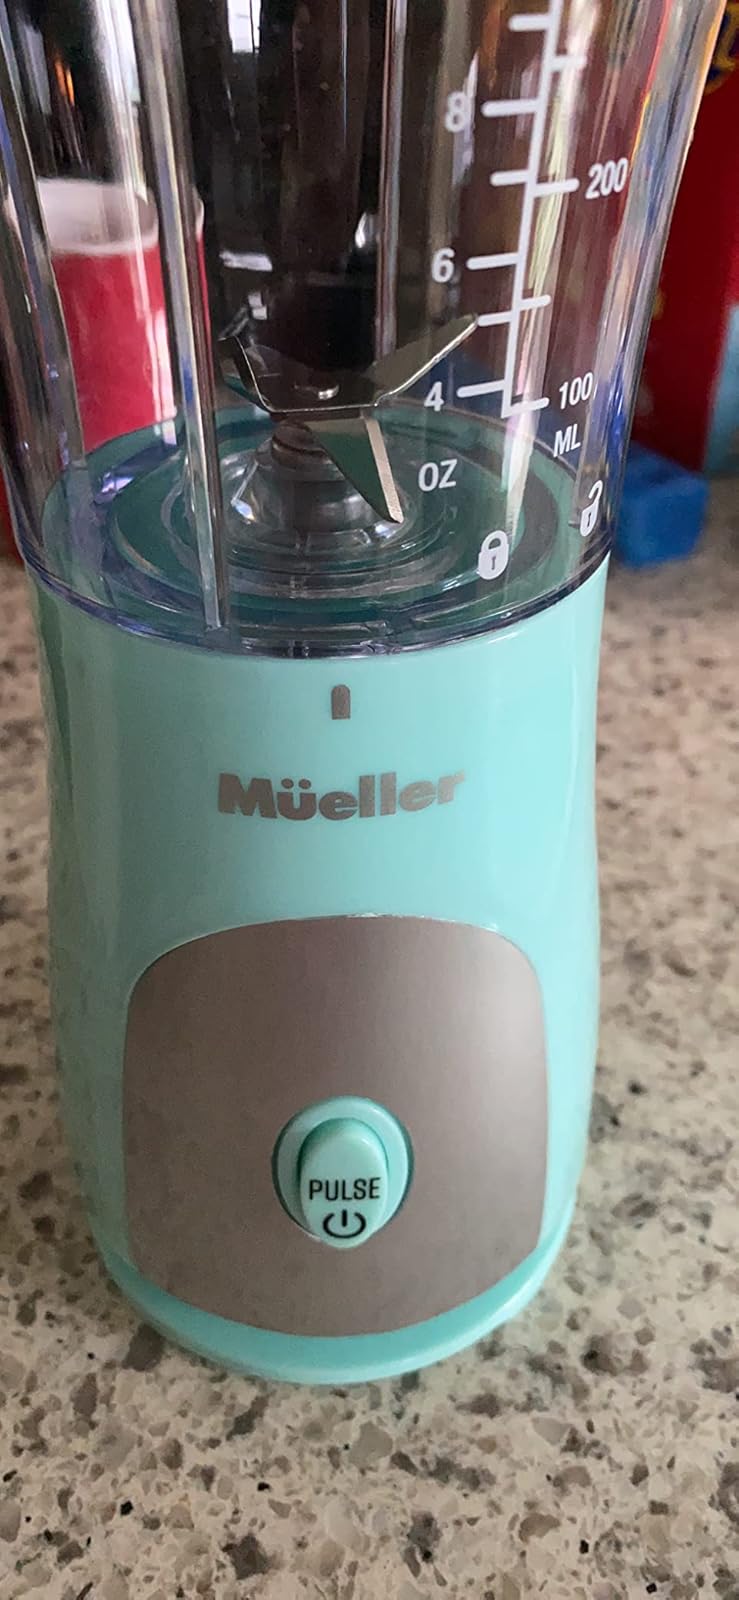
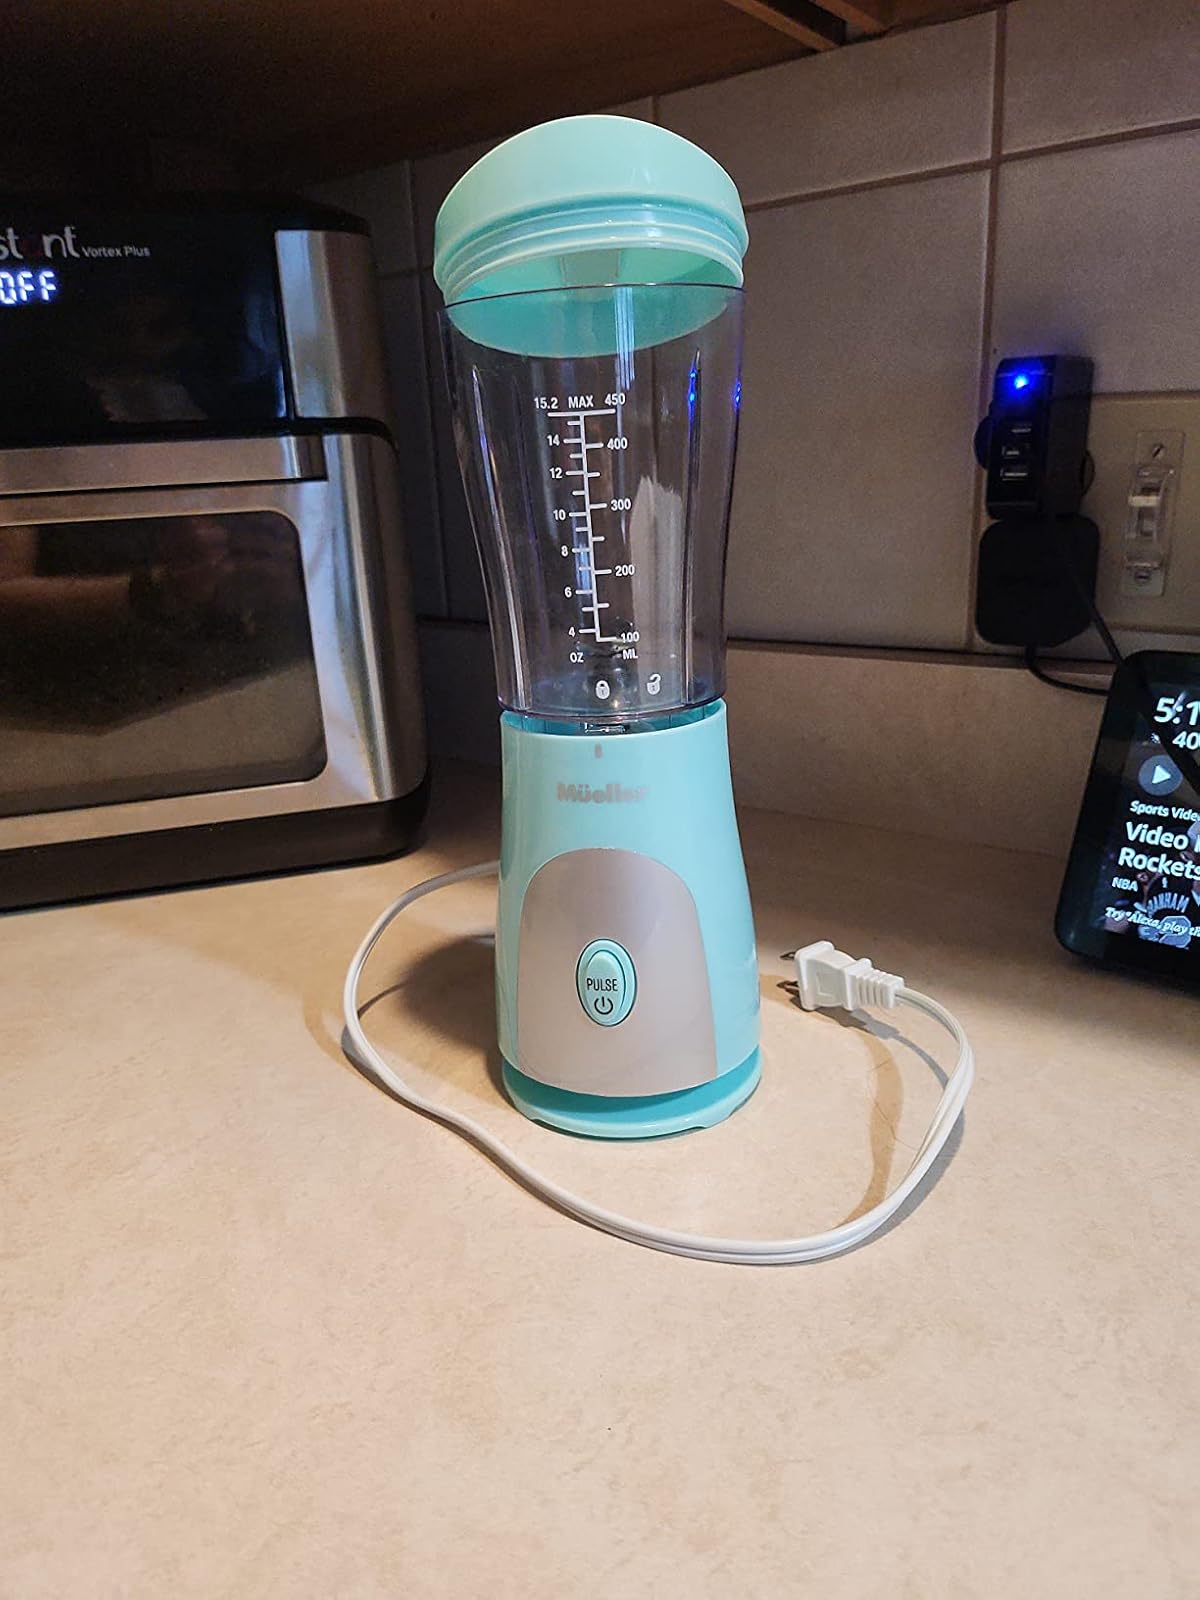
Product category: items_blender
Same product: yes